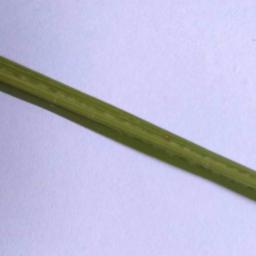
Label: Rice___Healthy